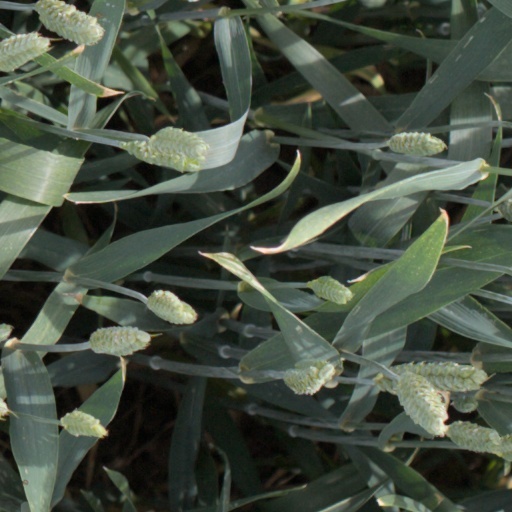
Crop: wheat